Borough of Wokingham

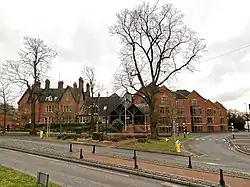
Civic Offices, Shute End, Wokingham

The local authority is Wokingham Borough Council, which has its headquarters at Shute End in Wokingham.